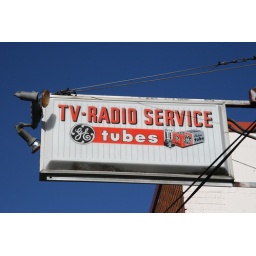
This GE plastic sign is a favorite of mine, located in Romulus Michigan